Question: Please indicate a possible affordance area of the bench that can be used for sitting on
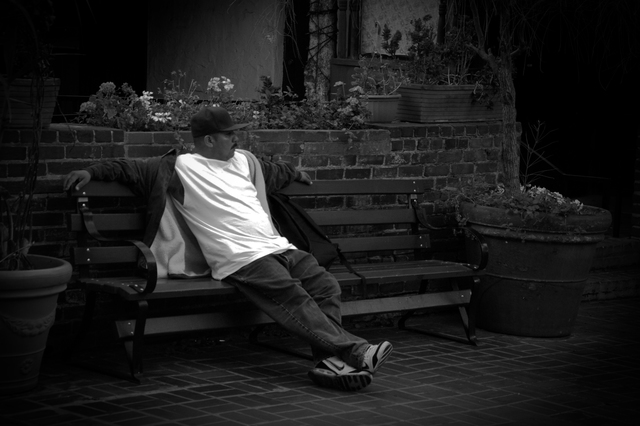
Answer: [81.5, 249.5, 483.5, 296.5]